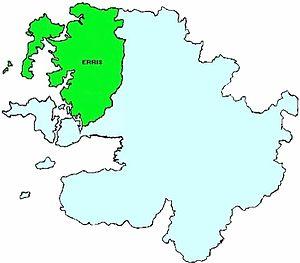
Erris est une baronnie au nord-ouest du comté de Mayo en Irlande, de plus de 1 050 km². La majeure partie de son territoire est couvert de marais en zones montagneuses. Ses frontières nord et ouest sont formées par la mer. Belmullet et Bangor Erris sont les villes principales. Le nom d'Erris provient de la langue irlandaise 'Iar Ros' signifiant 'promontoire de l'ouest'. À l'ouest, se trouvent le sauvage Océan Atlantique et les baies de Broadhaven et Sruth Fada Conn. Encore plus à l'ouest, la baie de Blacksod. Ses côtes les plus élevées sont les péninsules de Doohoma, Mullet, Erris Head, le Dún Chiortáin et le Dún Chaocháin et Benwee Head.